Gotta Be You (One Direction song)

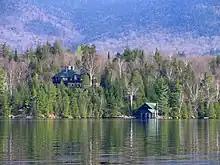
The single's accompanying music video was predominantly shot in Lake Placid, New York.

The single's accompanying music video was directed by John Urbano, who had previously directed the band's music video for "What Makes You Beautiful". While predominantly filmed in Lake Placid, New York, in October 2011, the clip's opening sequences were shot at the State University of New York at Plattsburgh. In October, the group told Digital Spy that they feared a crocodile attack when shooting the video. They also told Capital FM correspondent Kevin Hughes that the clip would be a significant transition from their previous music video; Malik described it as poignant and Louis Tomlinson reflected, "The first one was all about having a very fun song, but this song is a bit different."